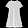
Label: Dress